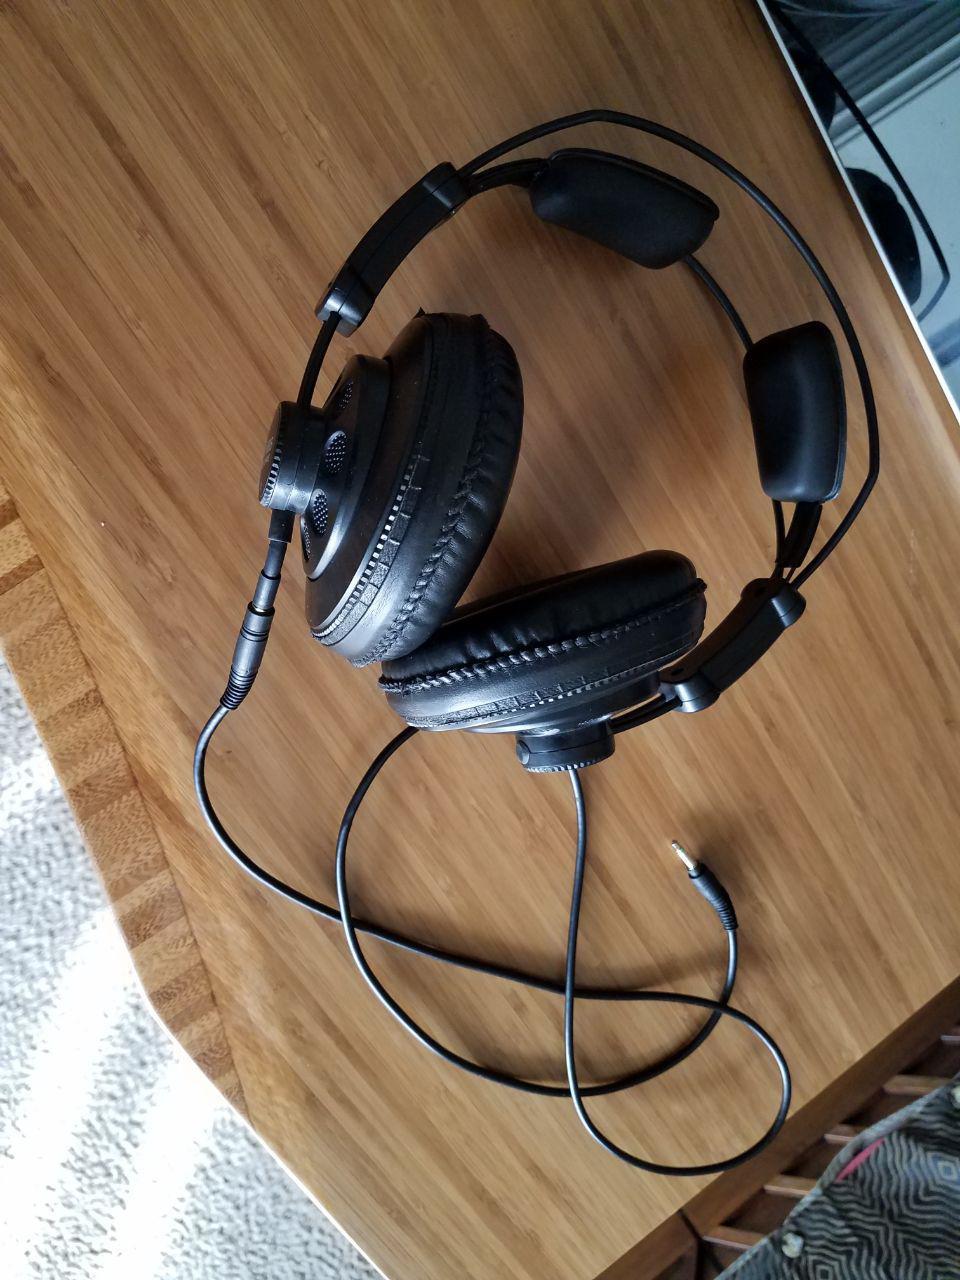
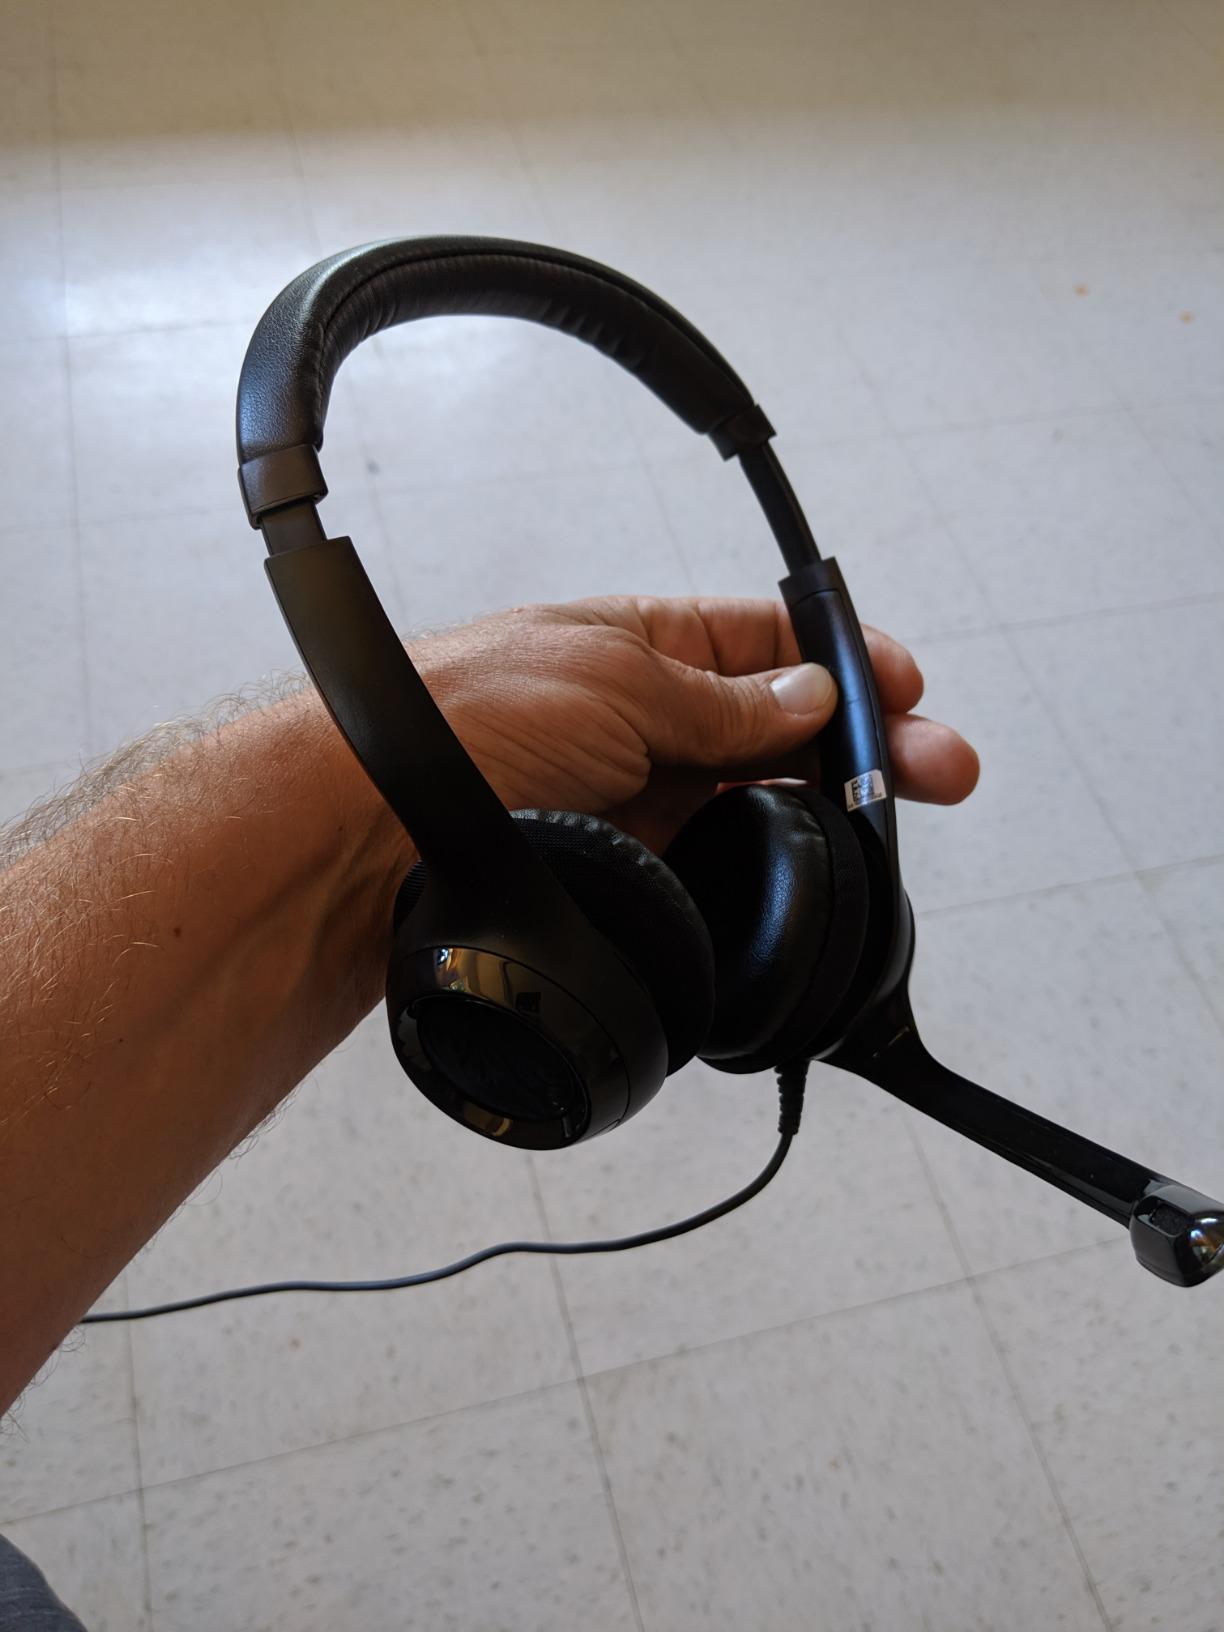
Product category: headphones
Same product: no